E. Reginald Townsend

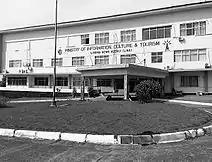
Ministry of Information, Cultural Affairs, and Tourism

When William R. Tolbert was elected President of Liberia, he appointed Townsend Minister of State for Presidential Affairs (1972–1979). In this role, Townsend directed and oversaw the office of the president, assisted in the administration and affairs of the cabinet, ensured the goals and agenda set forth by the president and cabinet progressed and were achieved, oversaw the development of presidential speeches, and acted on behalf of the president in his absence. Townsend along with then Foreign Minister Cecil Dennis helped lead the planning, coordination, and support for the Government of Liberia's hosting of the 32nd Summit of the Organization of African Unity in 1979.